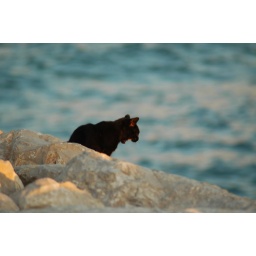
beach cat in the sunset